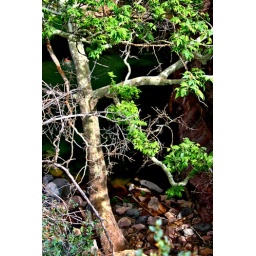
Highlighting a tree near a river